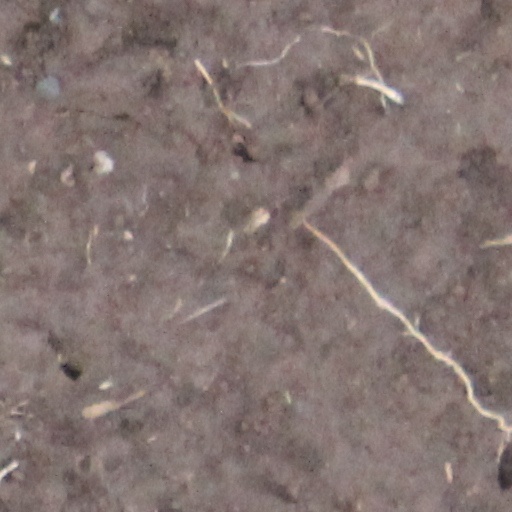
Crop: wheat